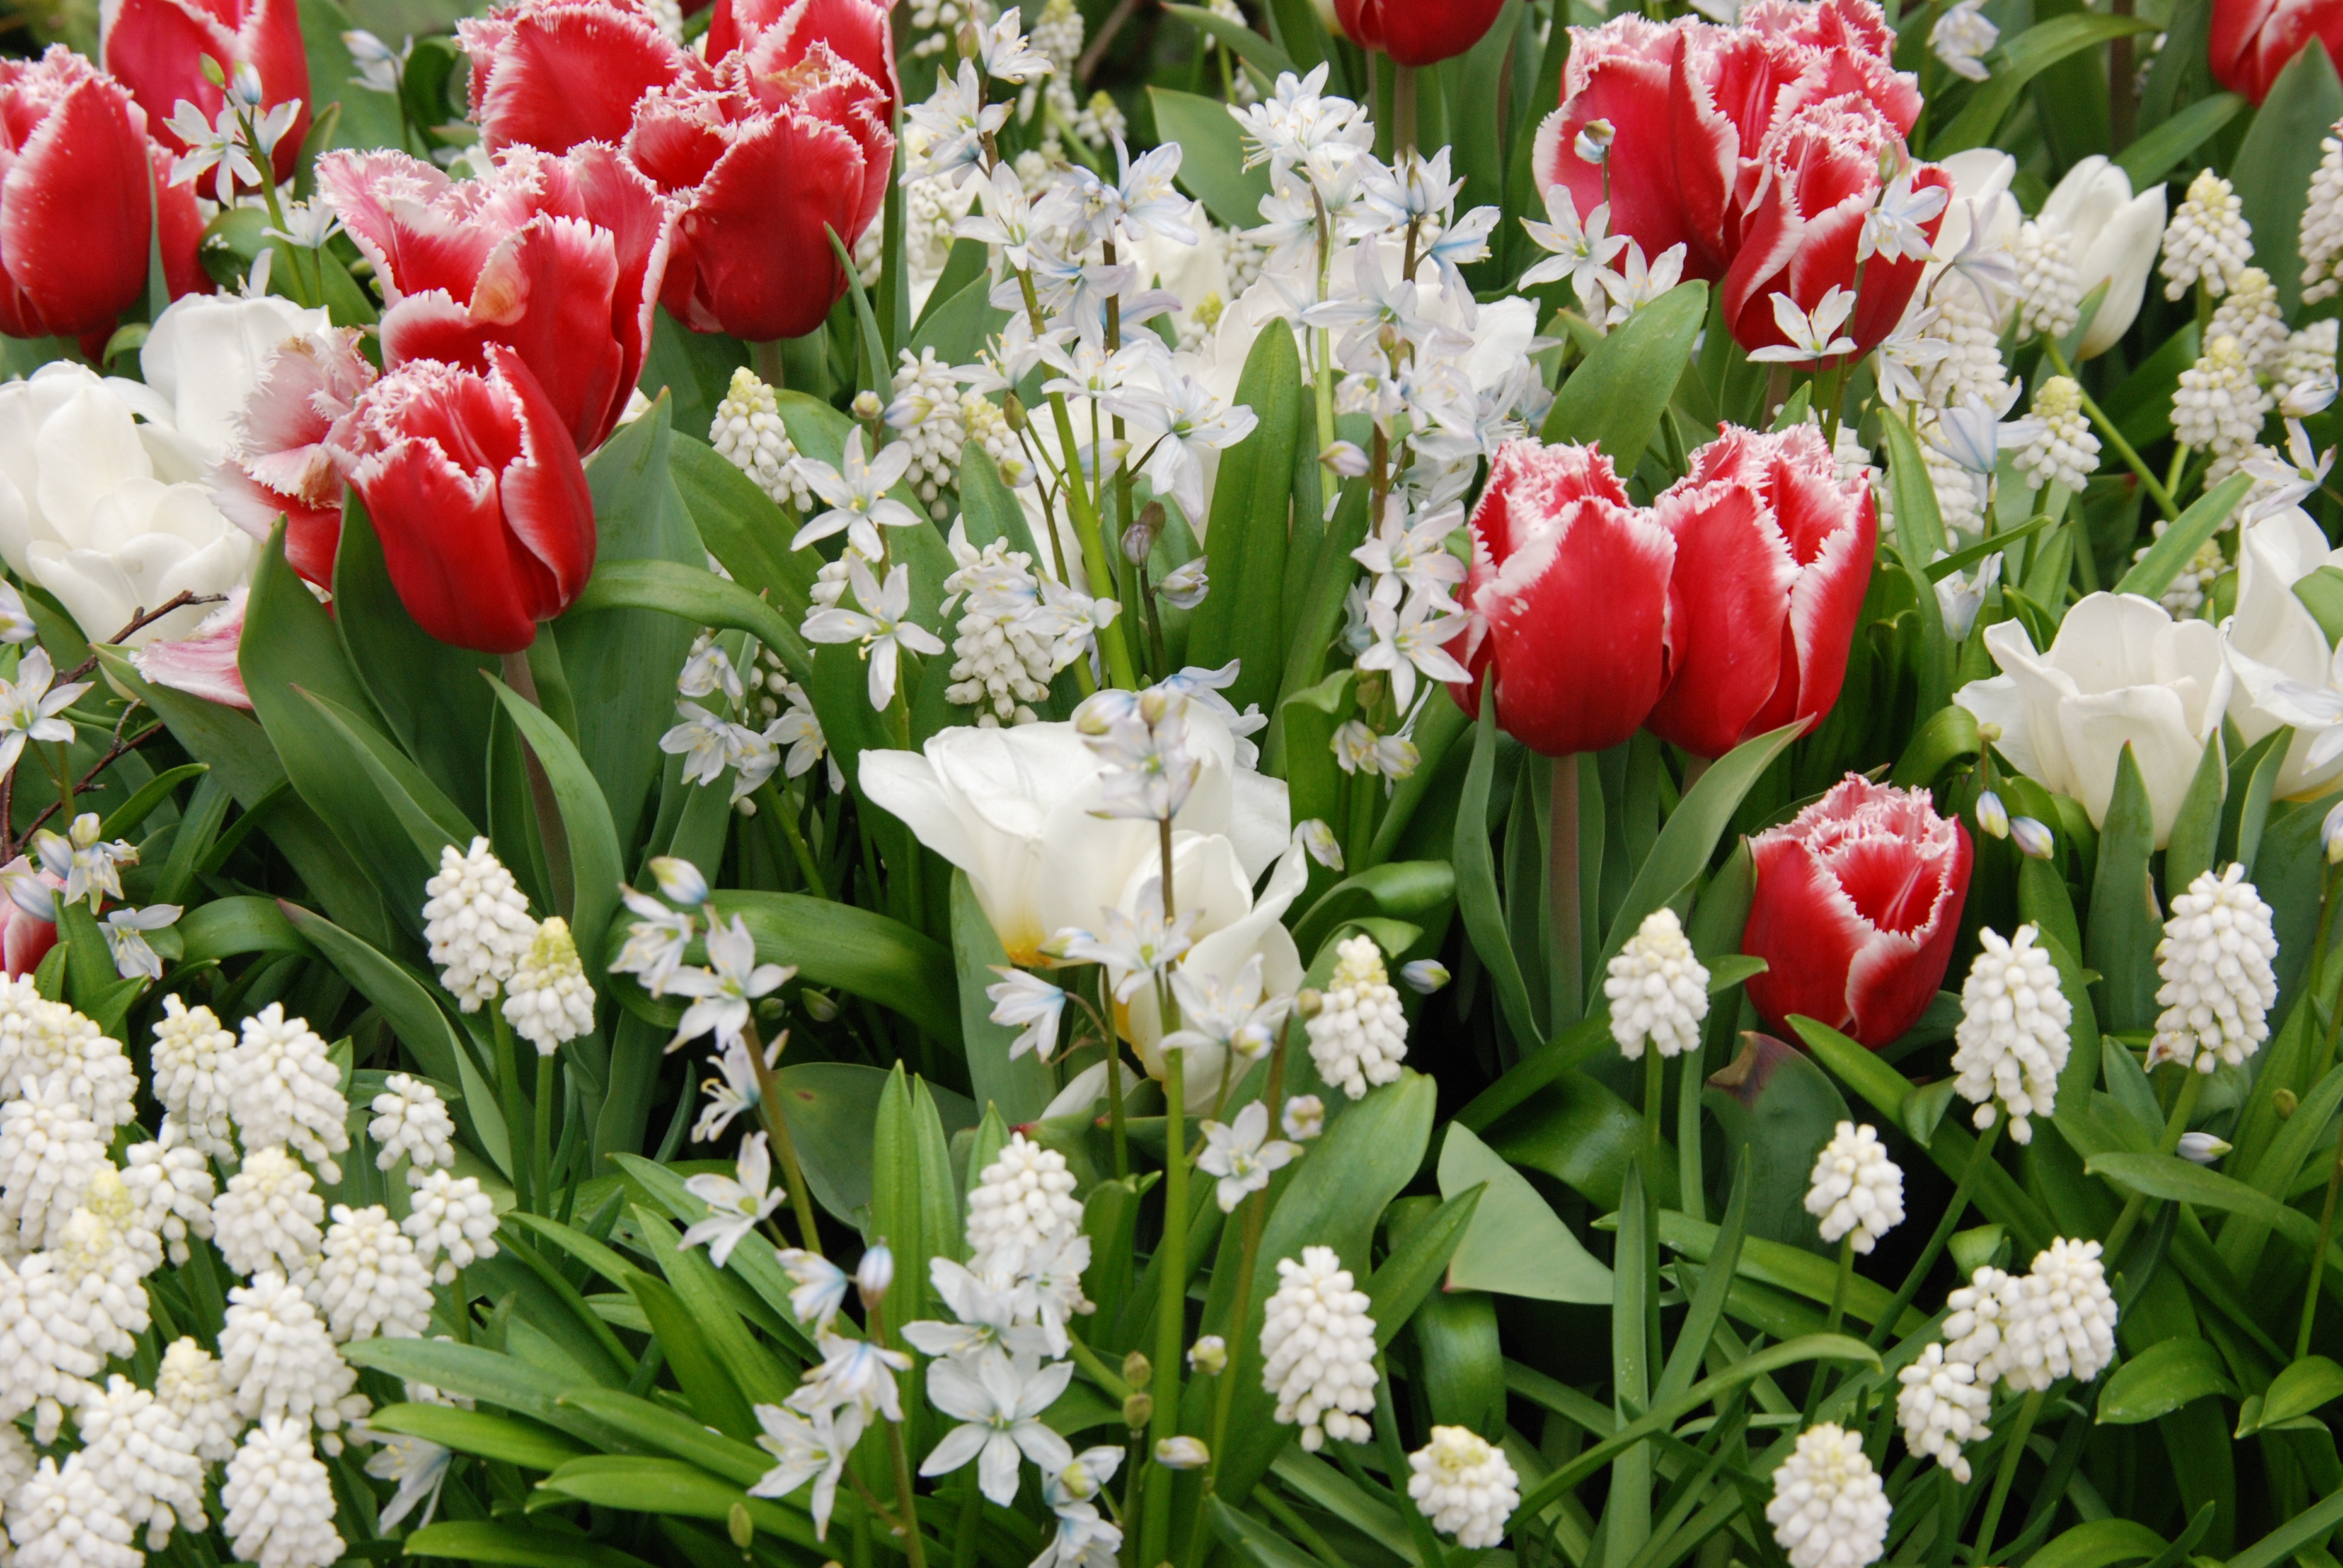
plant, white, flower, petal, tulip, spring, red, botany, flora, flowering plant, lily family, land plant